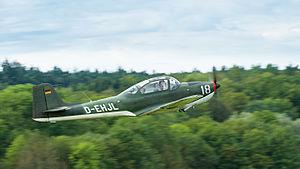
Le Piaggio P.149 est un avion d'entraînement italien des années 1950 qui fut notamment construit sous licence ouest-allemande par Focke-Wulf.